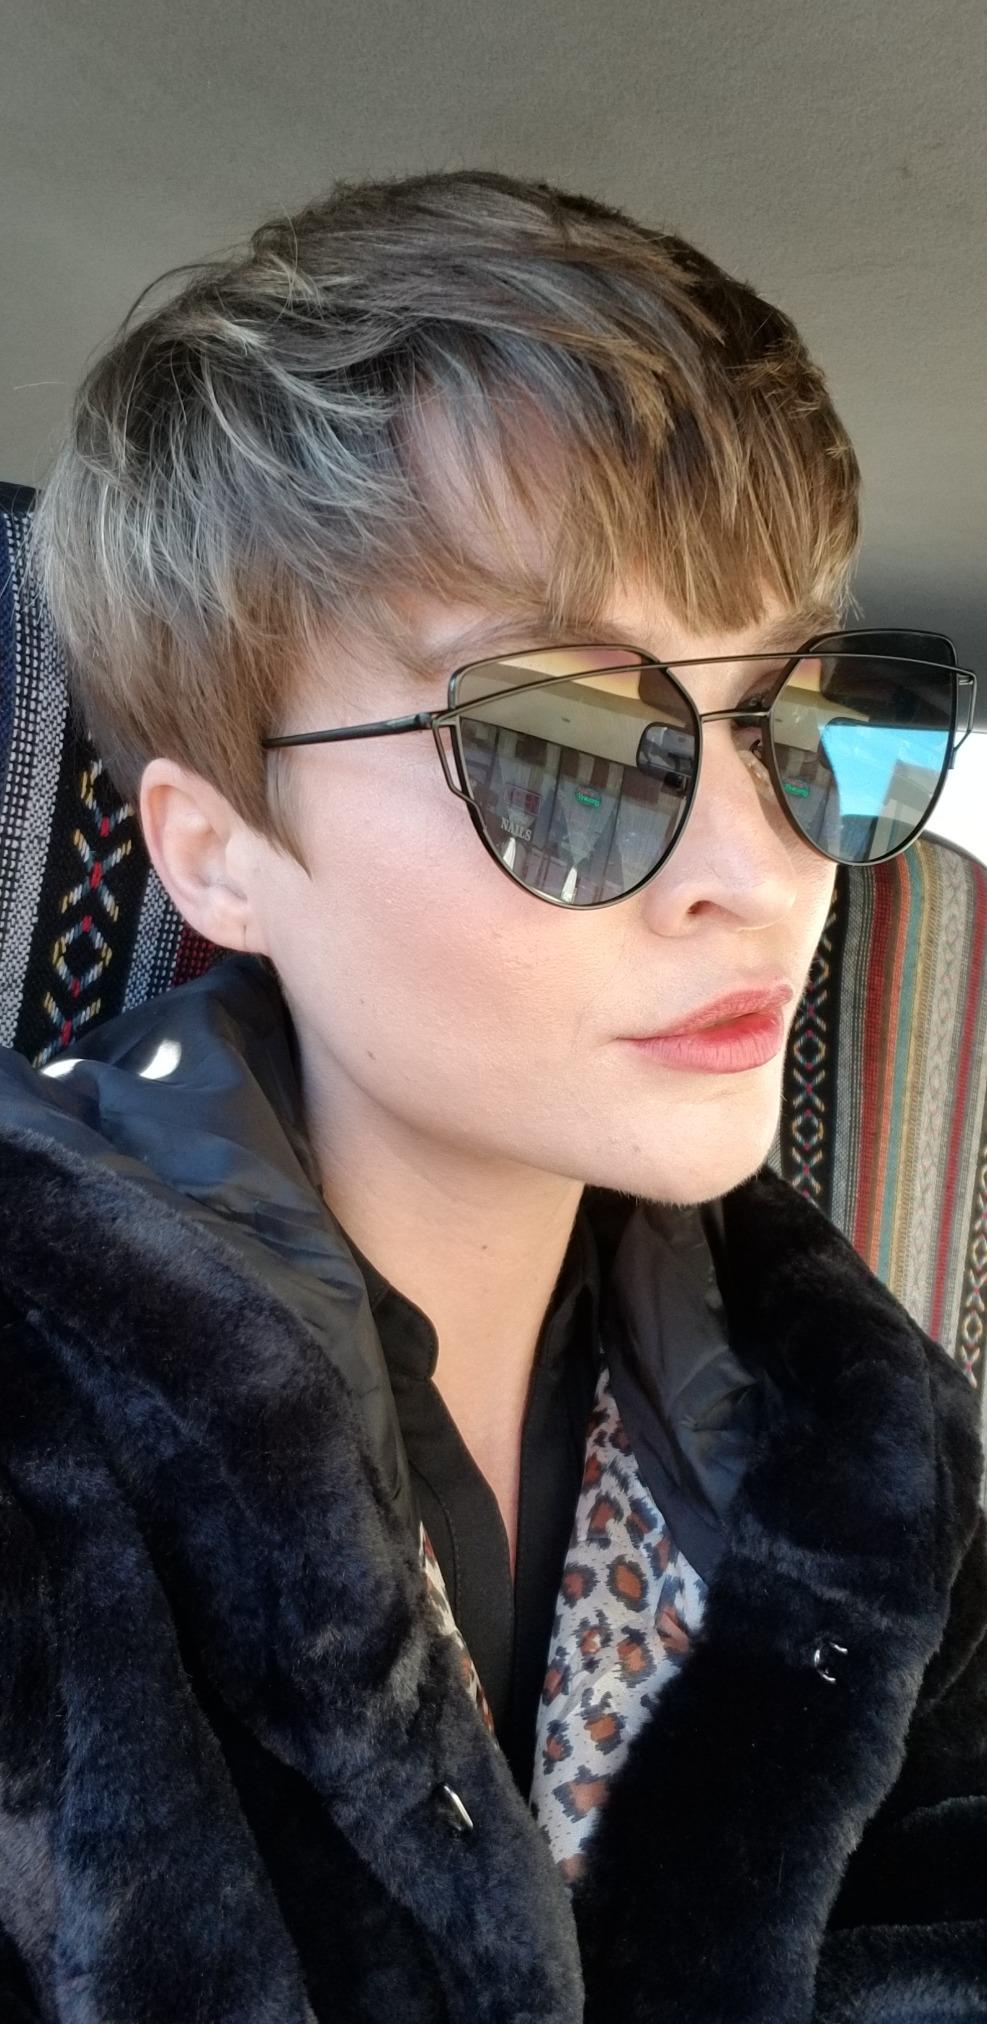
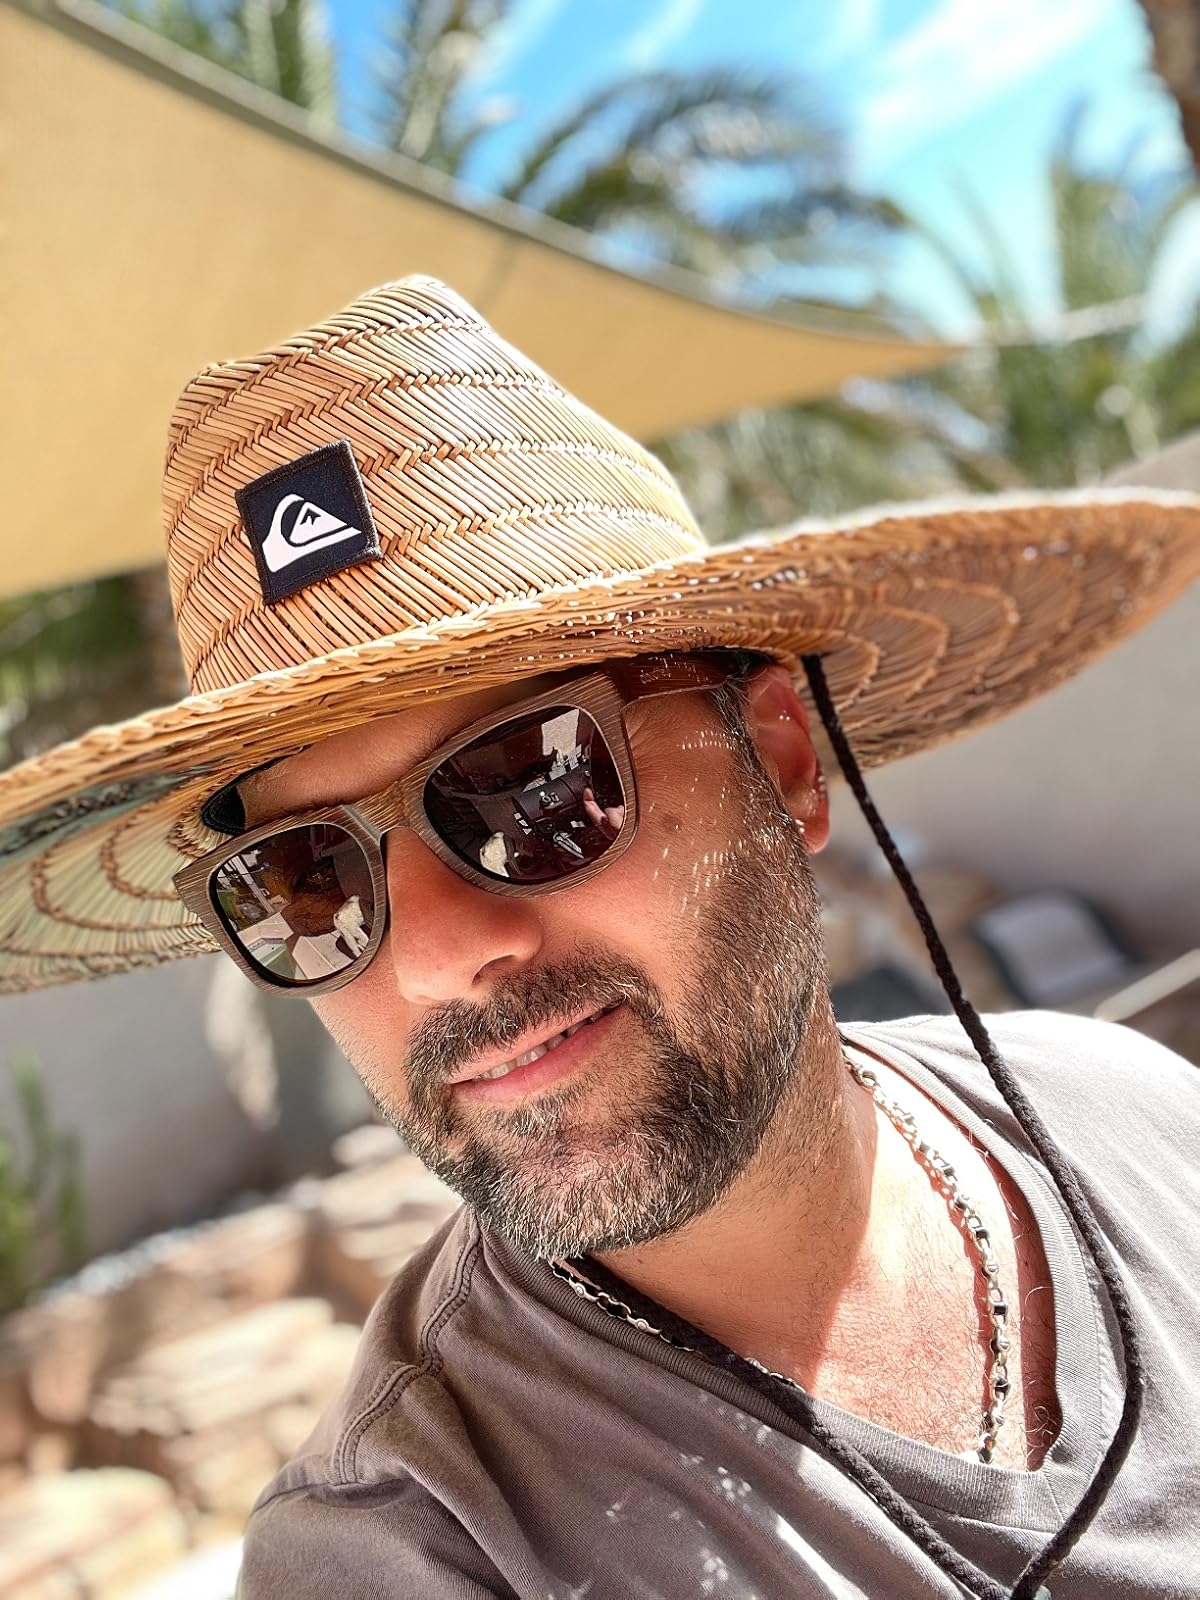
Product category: accessories_sunglasses
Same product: no